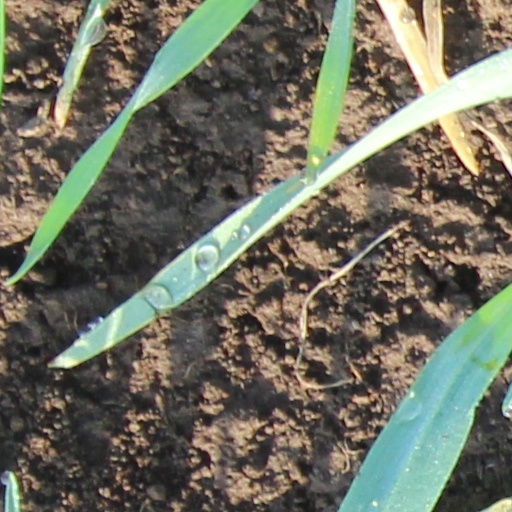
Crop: wheat